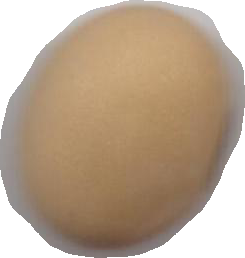
Variety: Anjasmoro